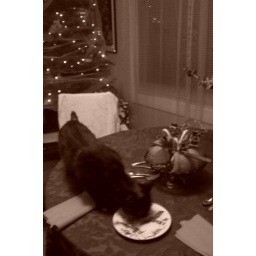
susan's cat with tree in background